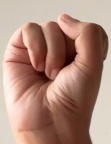
ASL sign: S